Monmouth Railway

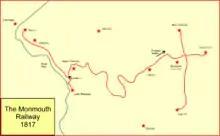
Monmouth rly

On 24 May 1810, a public tramroad, the "Monmouth Railway", was authorised by Parliament in the (50 Geo. 3. c. cxxiii); its capital was £22,000 with borrowing powers of £6,000. The line was to be a "railway or tramroad" from Howler Slade to the May Hill district of Monmouth, on the east side of the River Wye, across from the central part of the town. The line was to run near Coleford, Newland and Redbrook to reach Monmouth. An extension was authorised to reach the Nag's Head Inn in the town centre near Dixon Gate; this would cross the Wye Bridge at Monmouth, or alternatively reach the town by "passing the river itself by a boat". Several branches were authorised; as well as short connections to mines and quarries close to the proposed main line, there was a longer southward branch from Broadwell Lane End to Darkhill, and northward to New Thatch pit. In addition there was to be another crossing of the River Wye at Newland to Pool Dee in Penallt parish. This last, and the river crossing in Monmouth, were not built.